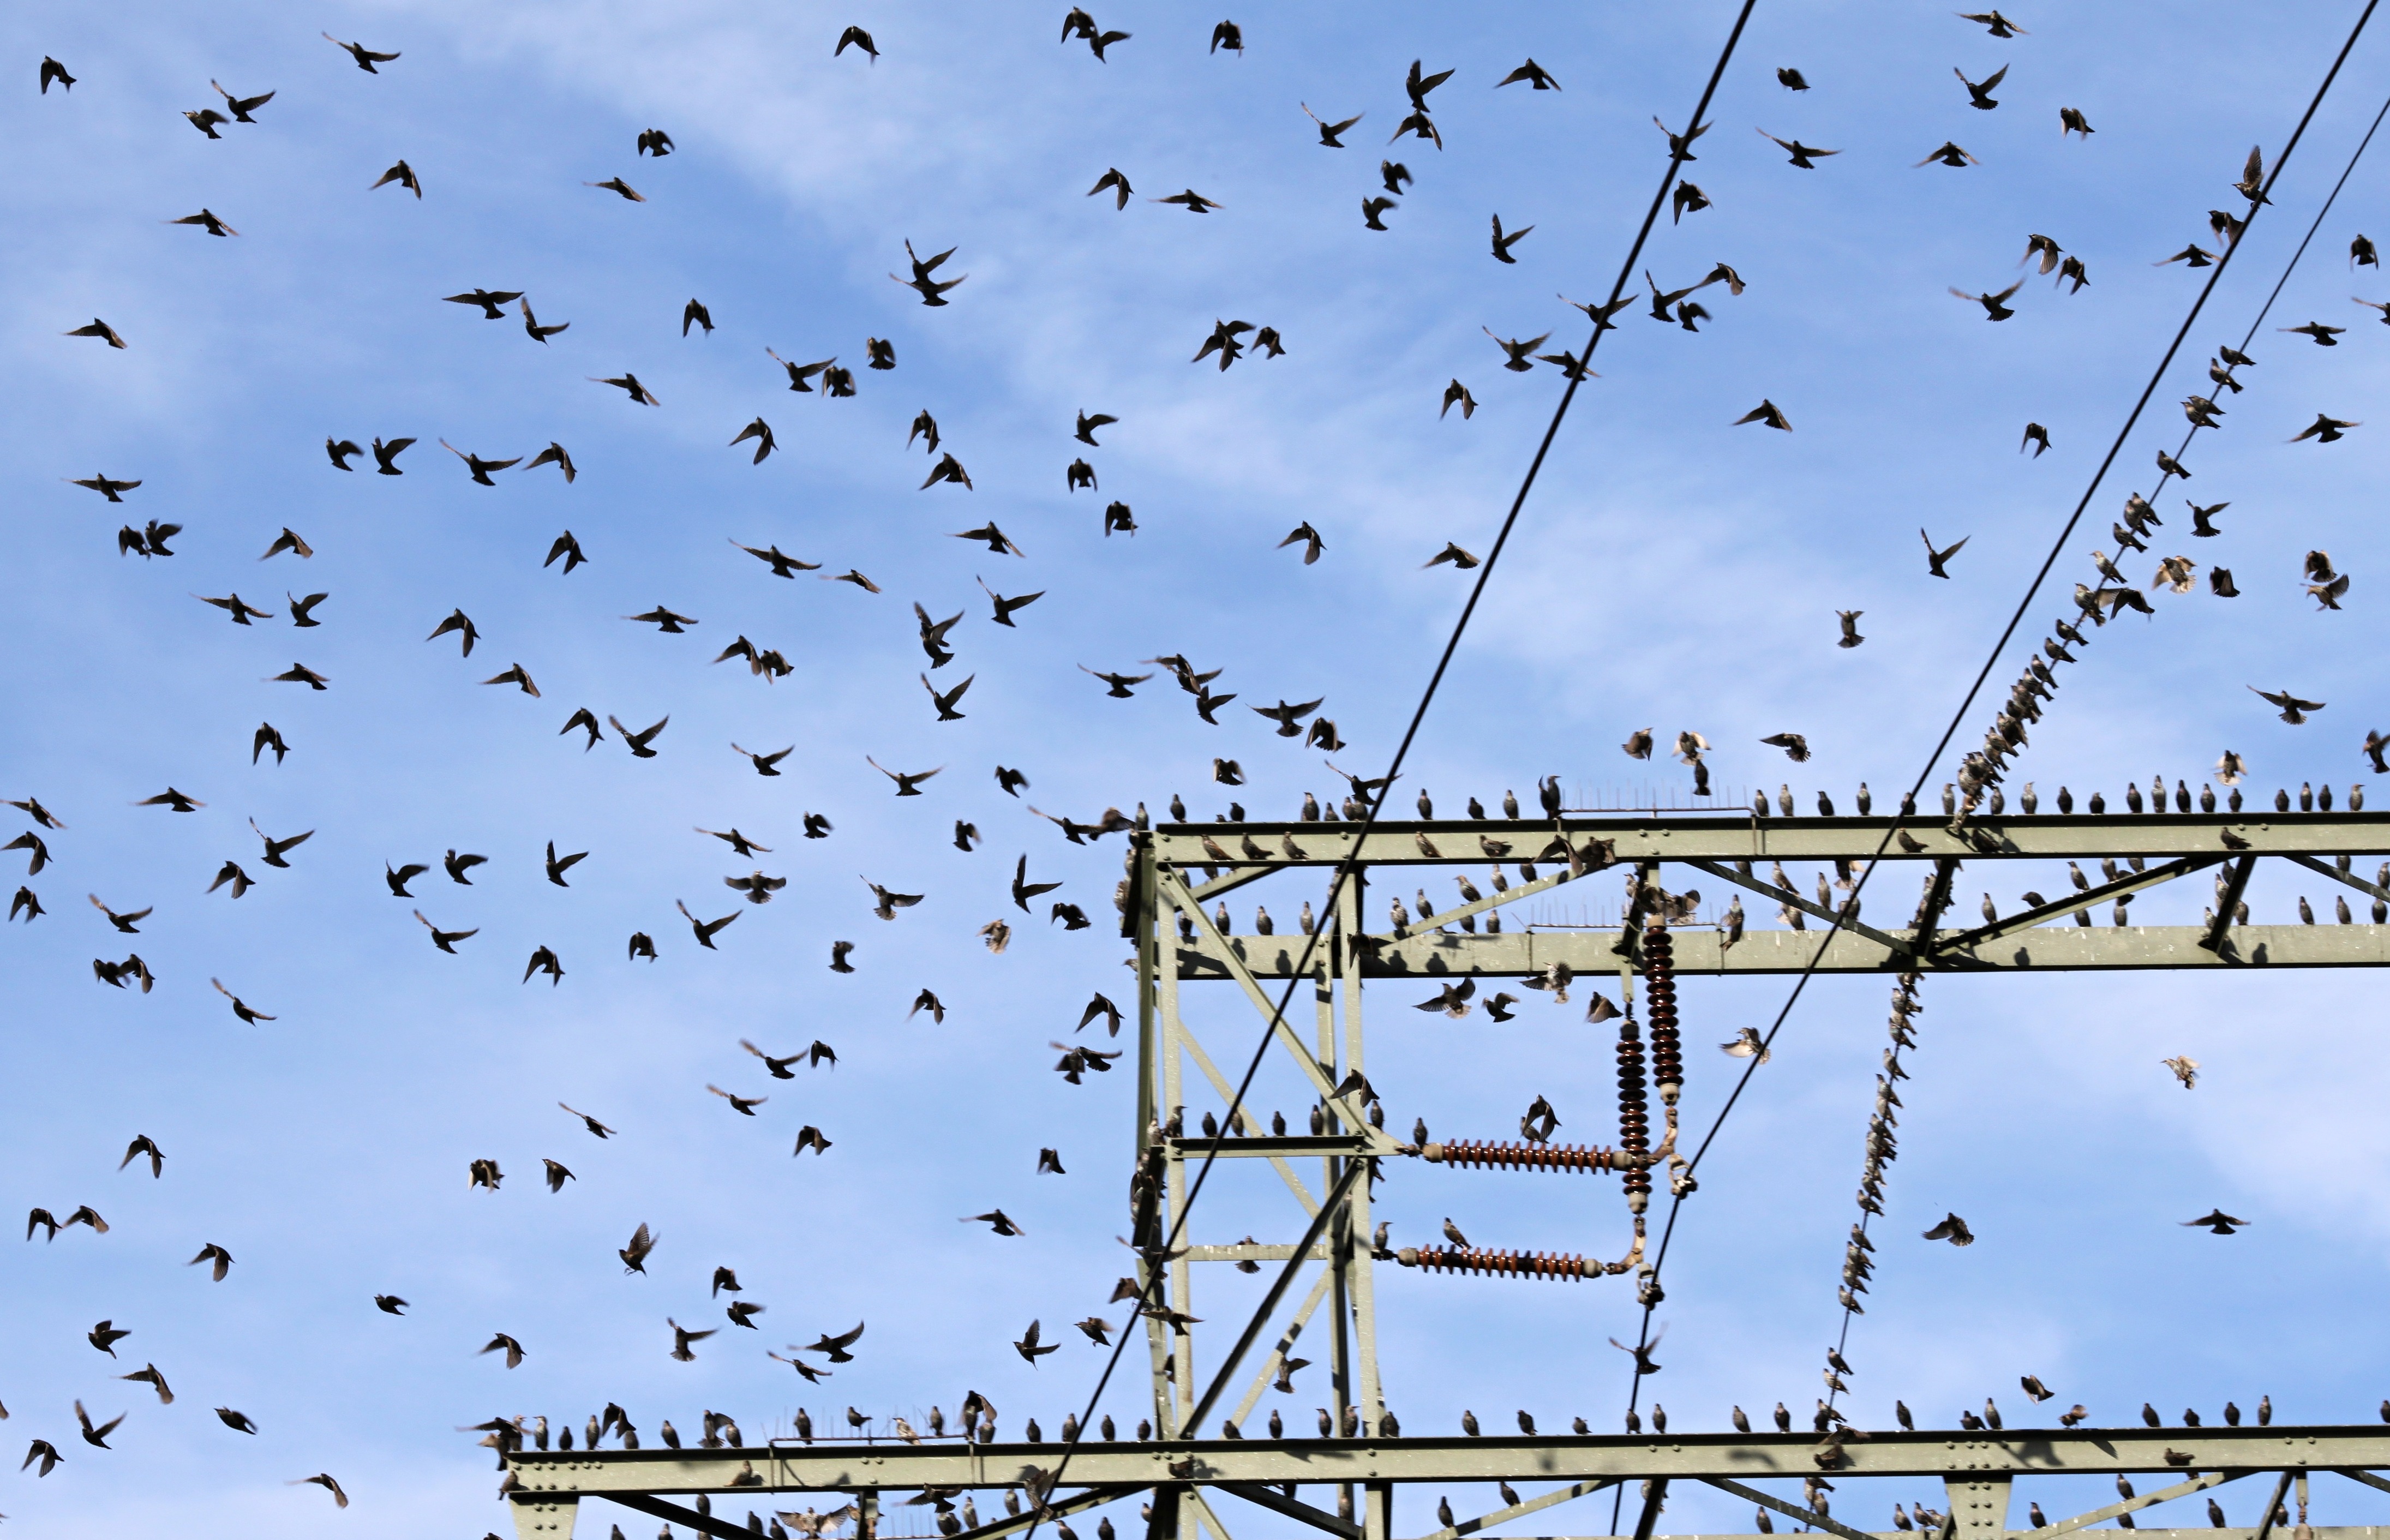
nature, branch, bird, wing, sky, star, animal, land, flock, meeting, line, power line, exit, autumn, blue, black, heat, fauna, birds, grey, wait, stare, resting place, meeting point, bird migration, flock of birds, migratory birds, persevere, birds on power pole, perching bird, animal migration, star flight